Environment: real
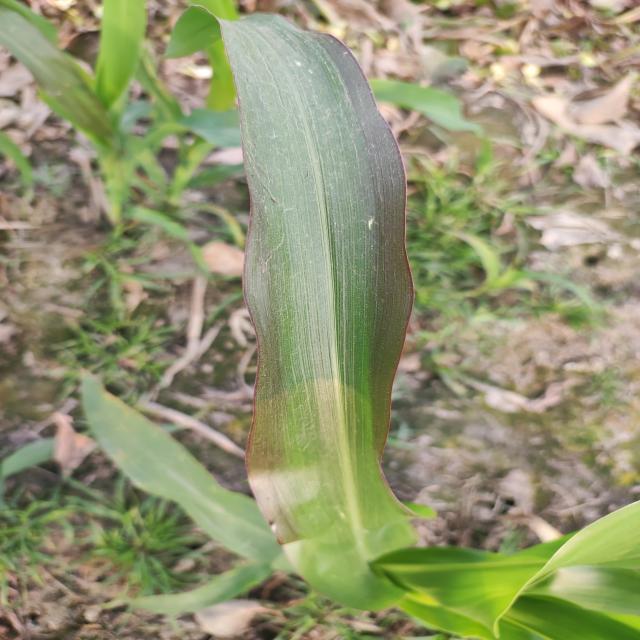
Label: phosphorus_deficiency